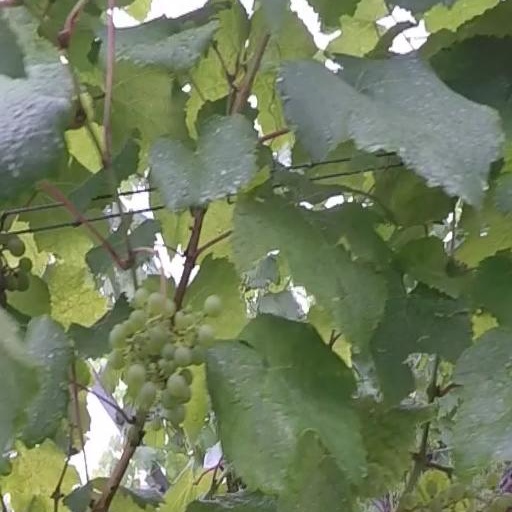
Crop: grape